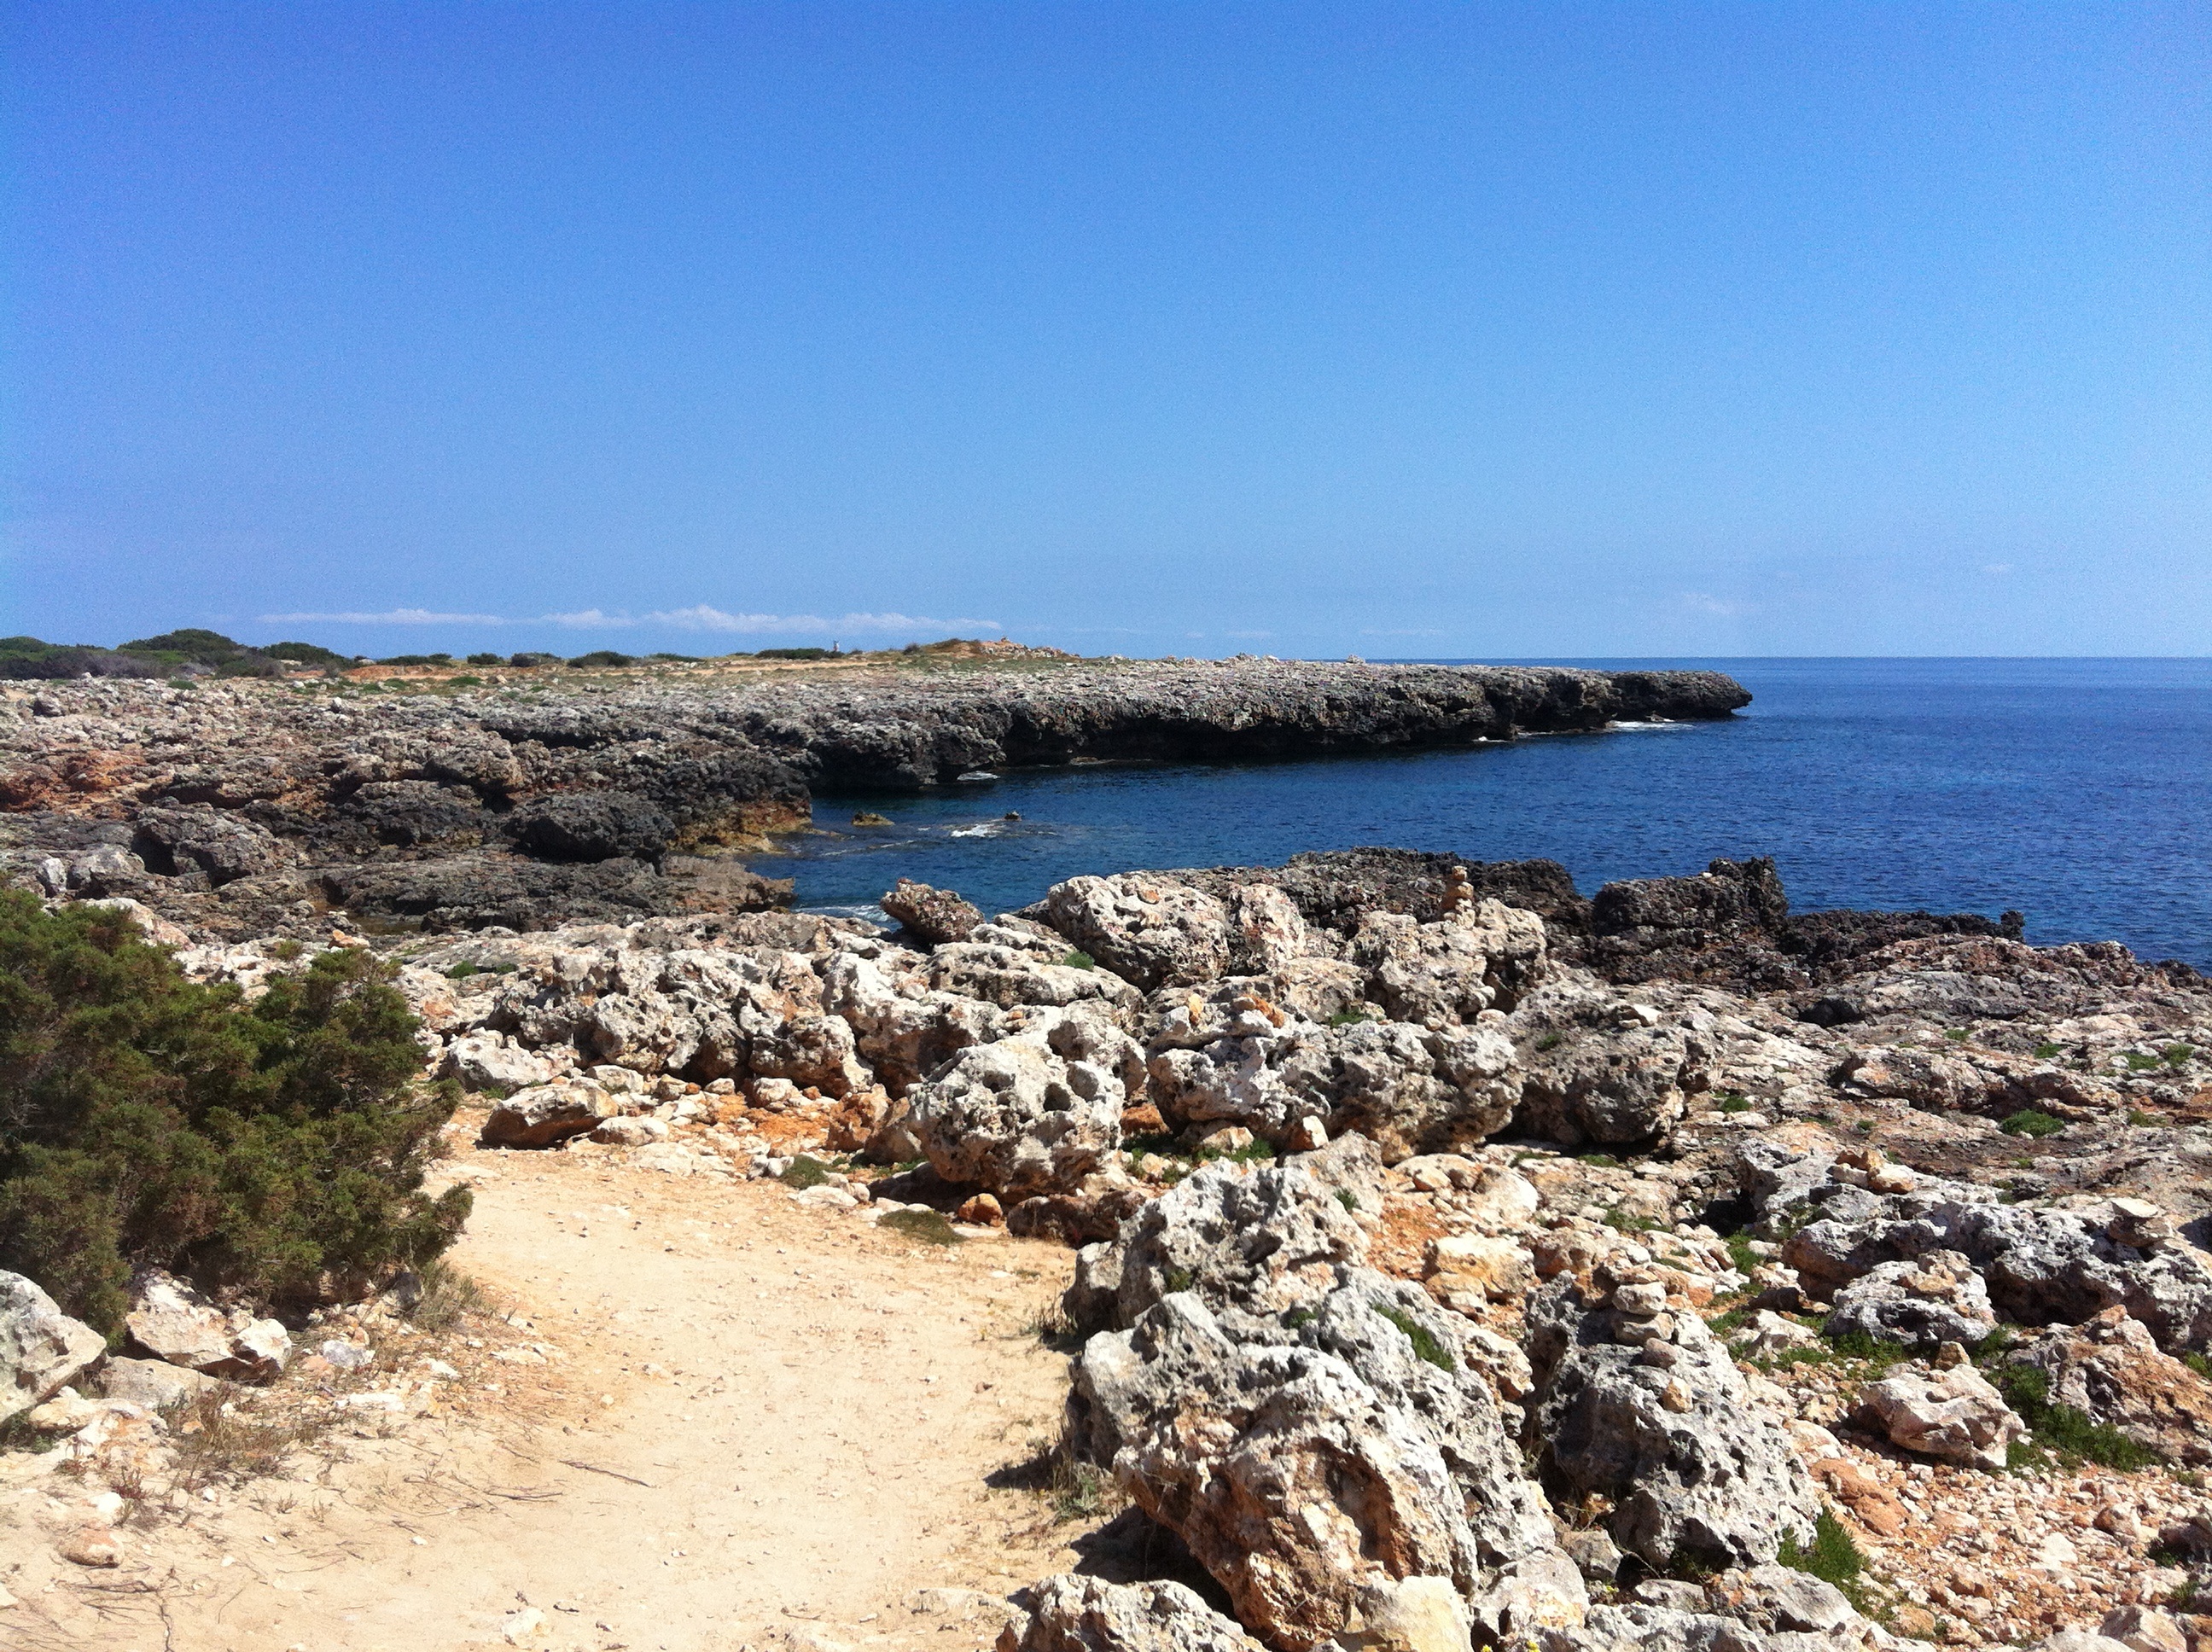
beach, landscape, sea, coast, water, rock, ocean, sunshine, sun, shore, summer, travel, formation, cliff, cove, tower, holiday, bay, terrain, geology, sea view, booked, cape, balearic islands, south coast, menorca